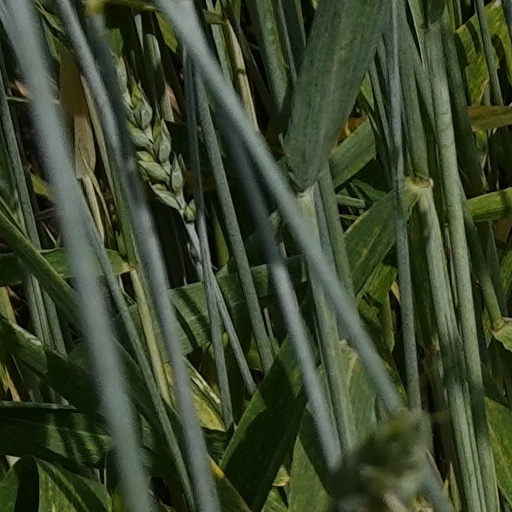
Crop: wheat